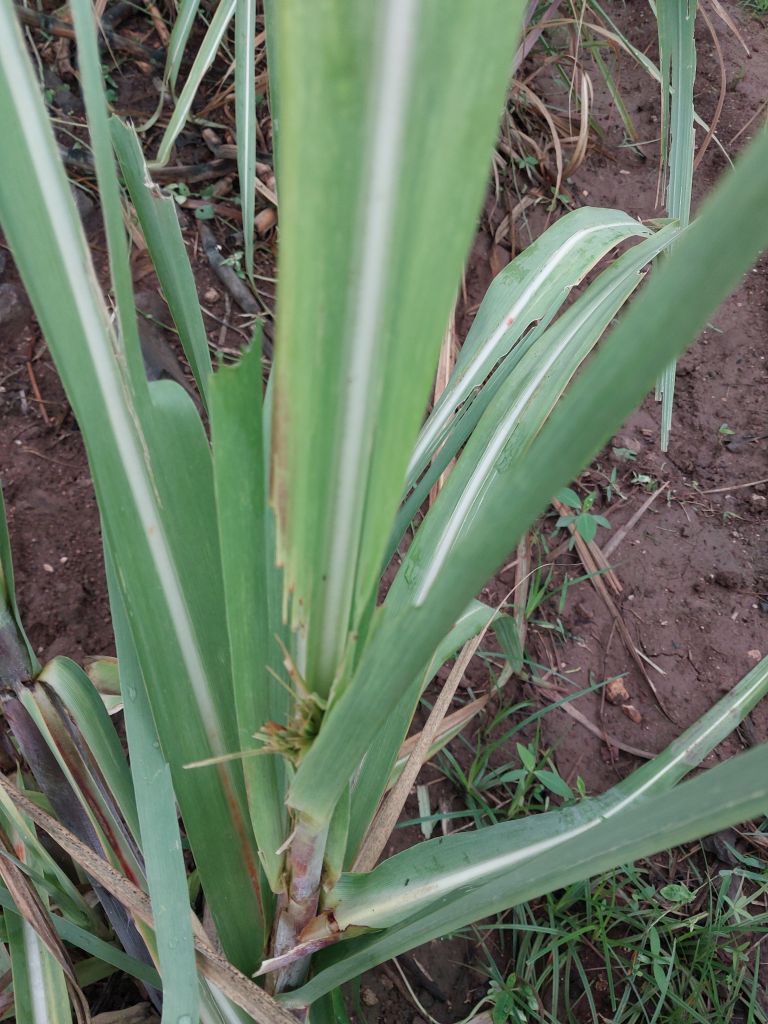
Label: Pokkah Boeng